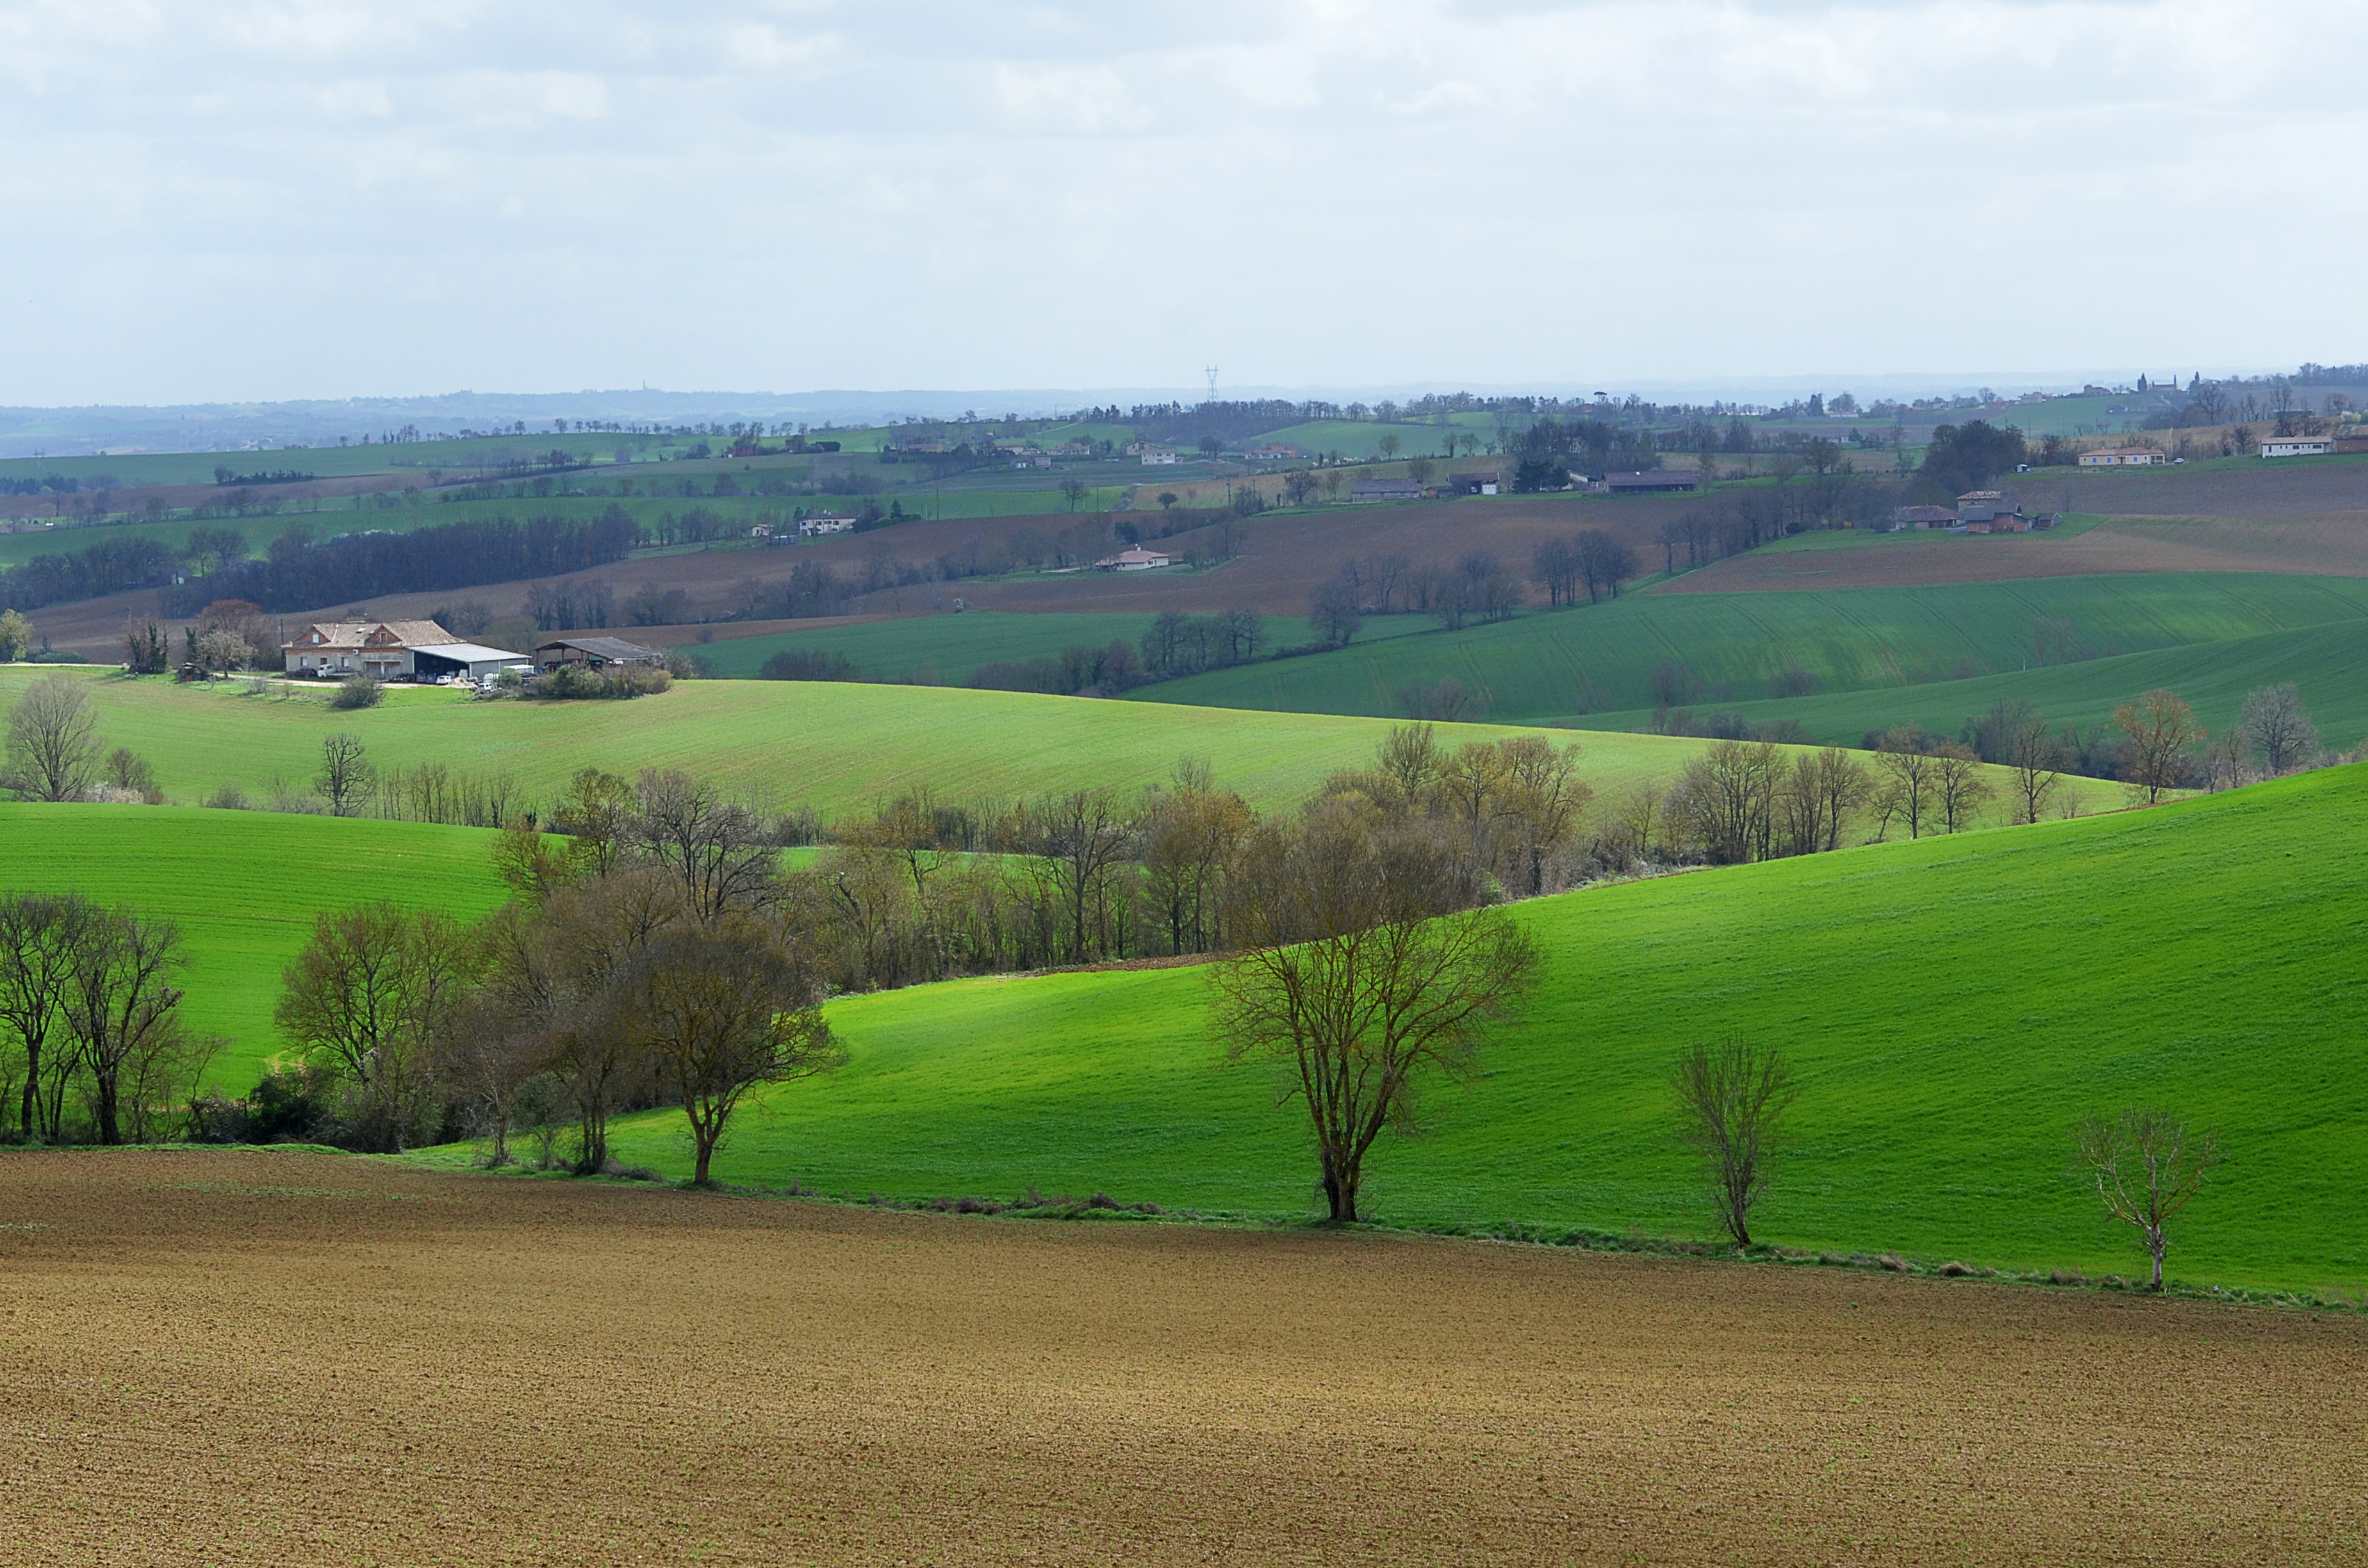
landscape, grass, mountain, field, farm, meadow, prairie, hill, valley, spring, green, pasture, agriculture, highland, plain, hills, grassland, plateau, rural area, paddy field, geographical feature